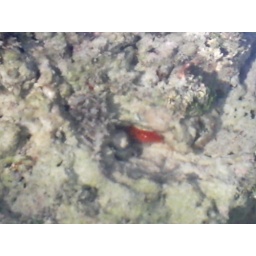
Dead-mans Island this Red creature is under 3 ft of see water